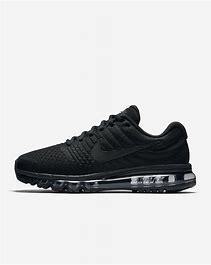
Brand: Nike
Model: Air Max 2017